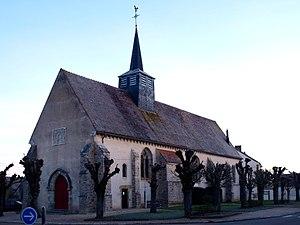
Jouy (Yonne, France)